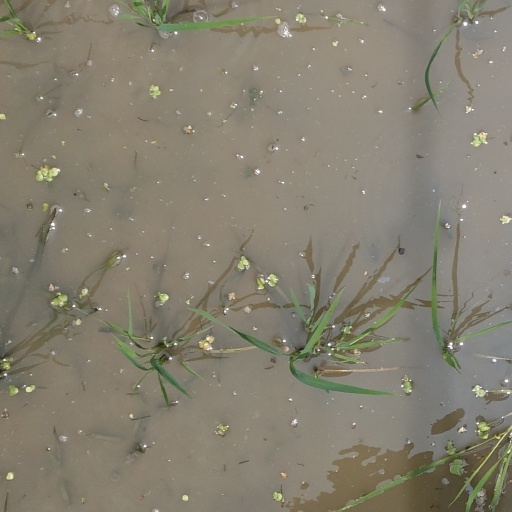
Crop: rice